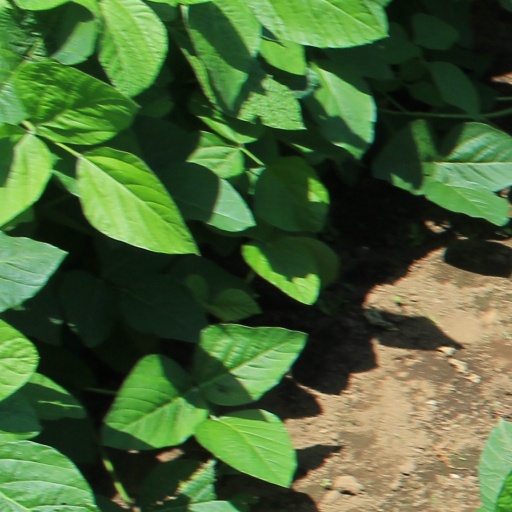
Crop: soybean